Mavi (rapper)

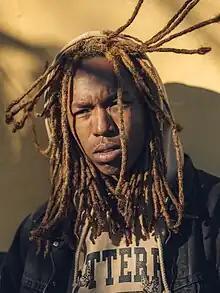
Mavi in 2020

Omavi Ammu Minder (born October 7, 1999), better known as Mavi (stylized in all caps), is an American rapper from Charlotte, North Carolina. Mavi emerged in 2014 as a member of North Carolina music collective KILLSWITCH, and later rose to prominence in 2019 with the release of his debut solo album "Let the Sun Talk" and his guest appearance on Earl Sweatshirt's EP "Feet of Clay". His most recent album, "Shadowbox", was released in 2024.